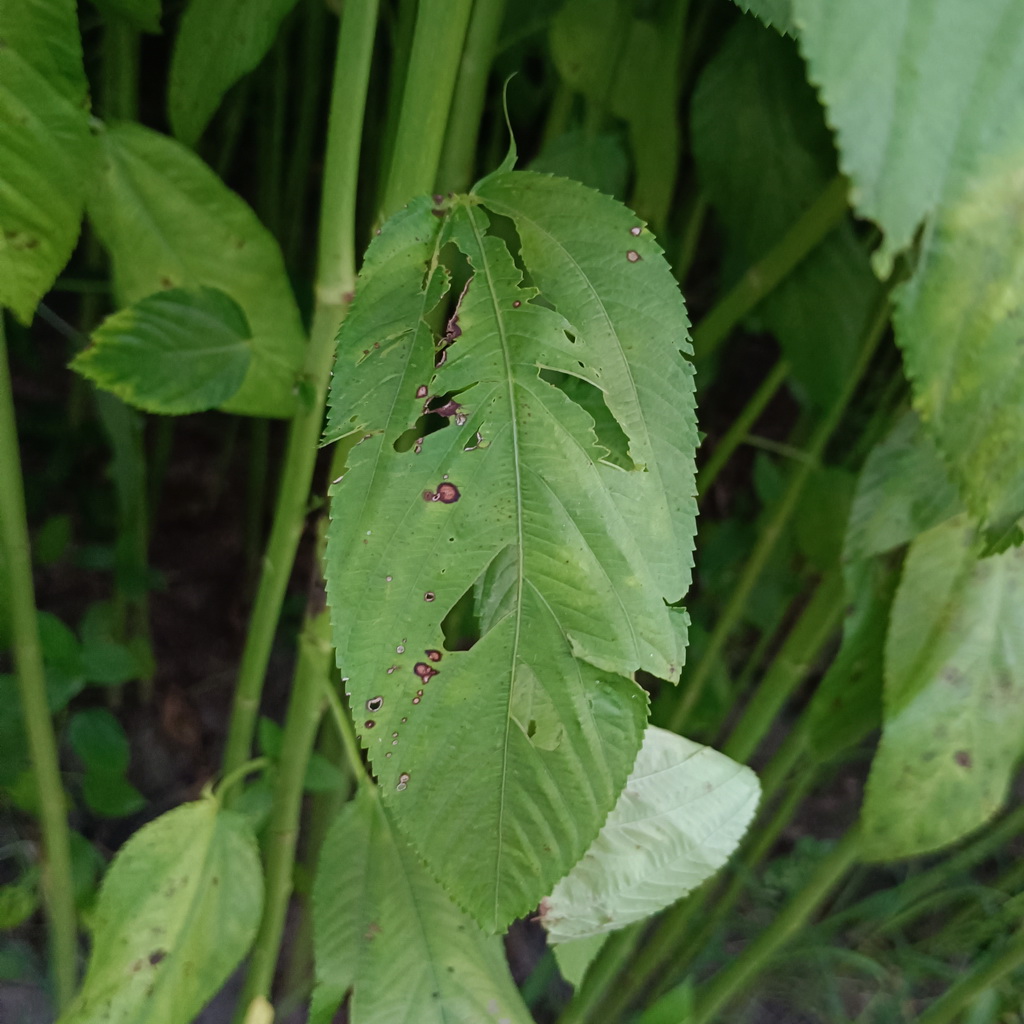
Label: Holed